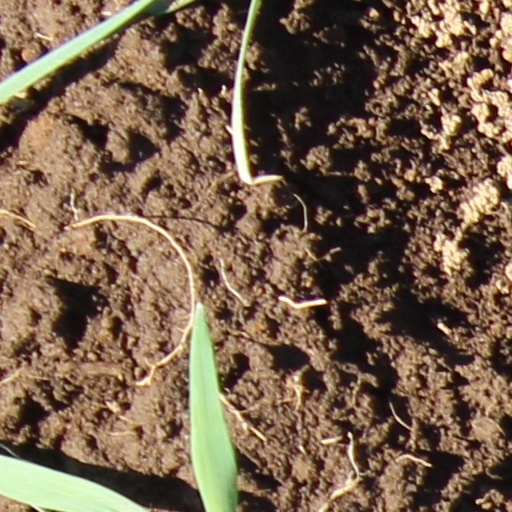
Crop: wheat